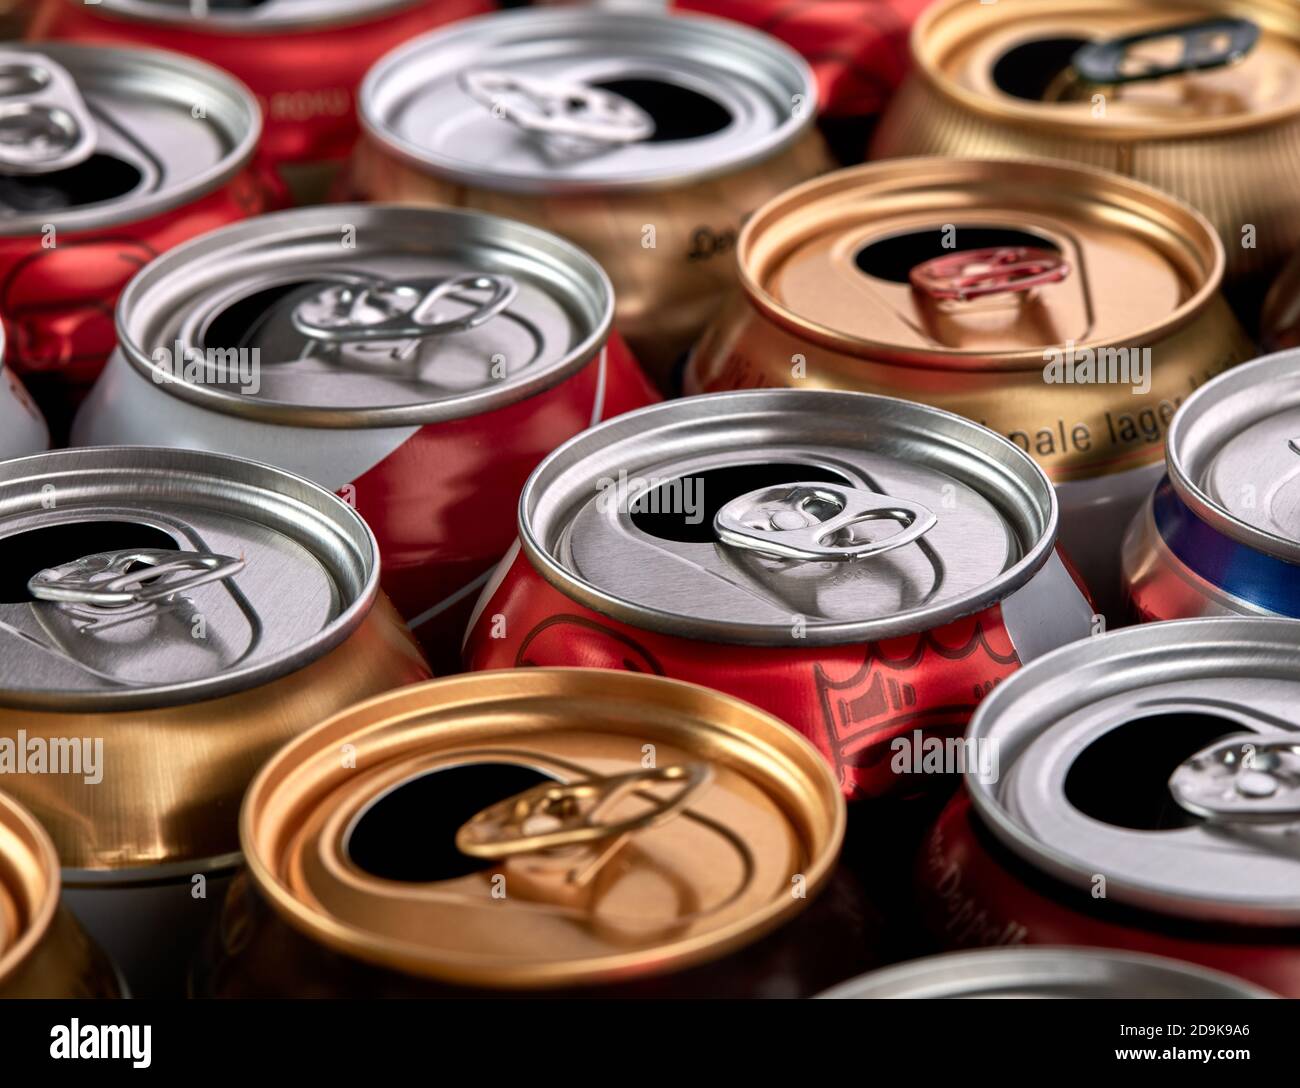
Label: metal